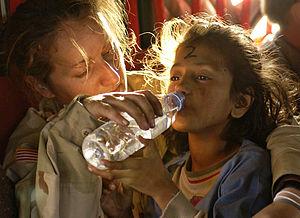
Le sergent Kornelia Rachwal de l'armée américaine donne de l'eau à une jeune fille pakistanaise au cours d'un voyage de Muzaffarabad à Islamabad (Pakistan) à bord d'un hélicoptère CH-47 Chinook le 19 Octobre 2005.
L’hydratation, en physiologie, est l'absorption d'eau par un être, qui se fait en buvant et en mangeant, ou la réduction de la perte d'eau.